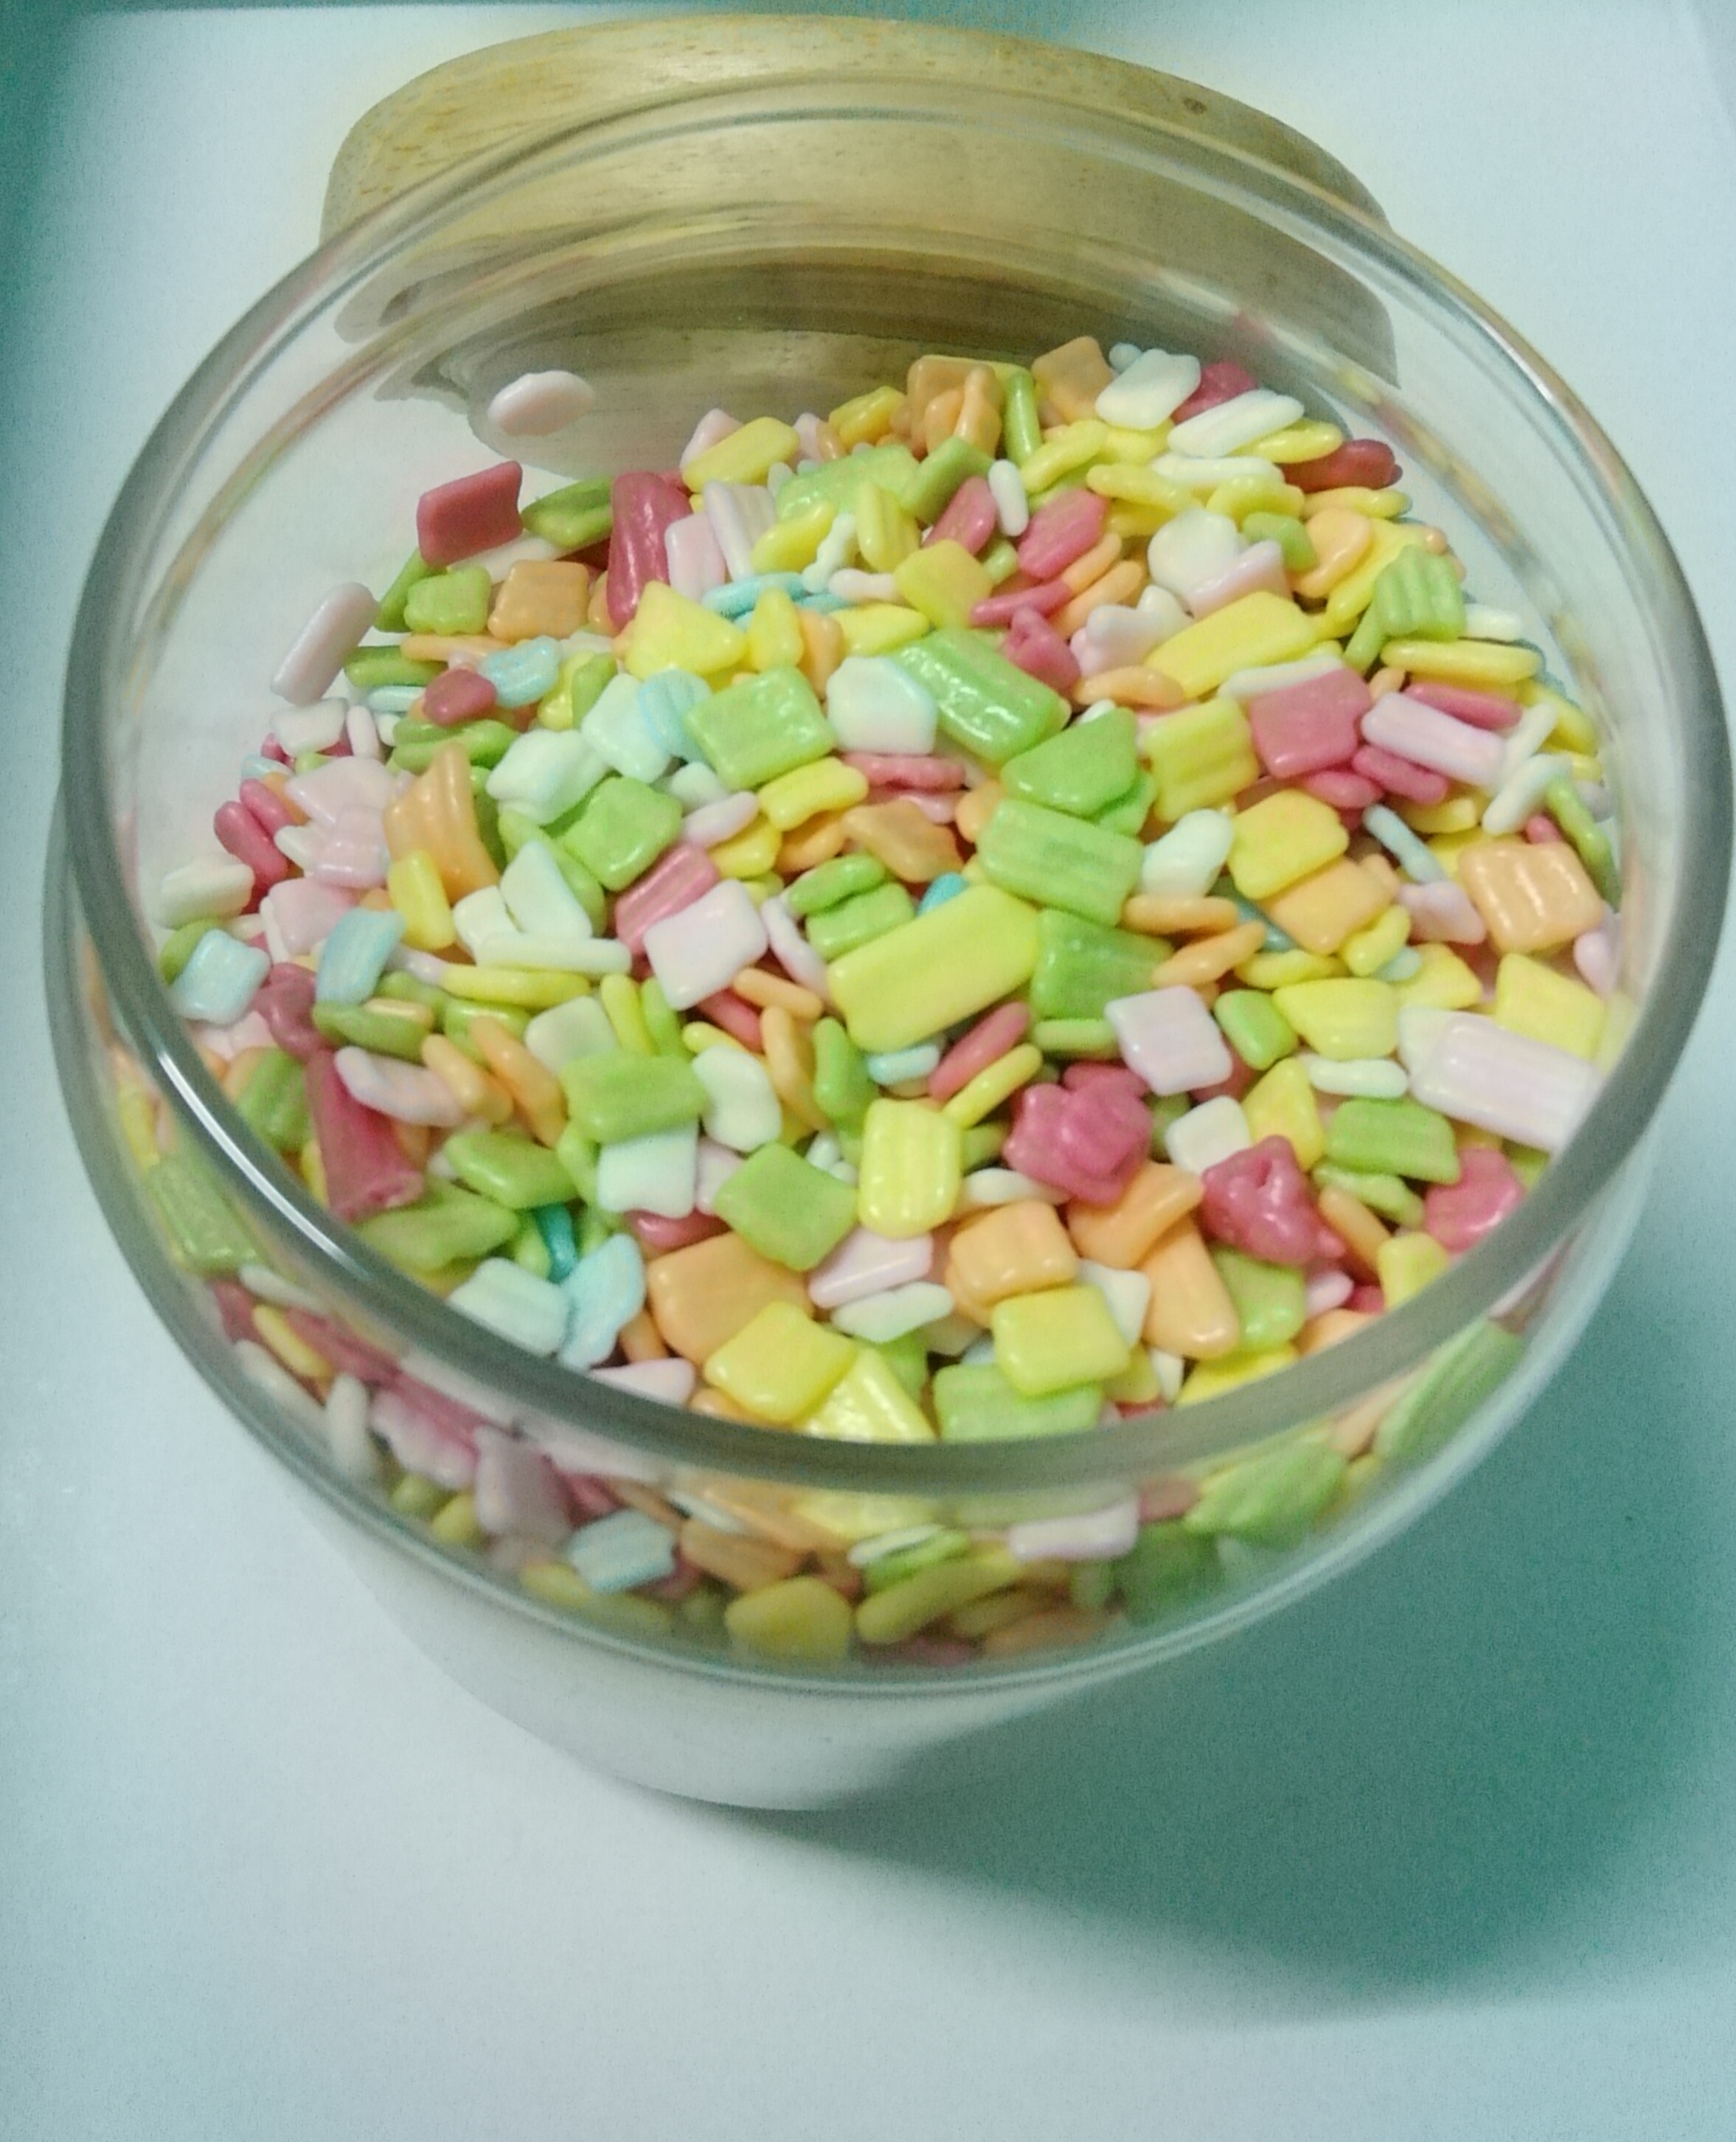
colors, colorful, sweet, cake, food, cuisine, dish, confectionery, Salt water taffy, candy, ingredient, plant, vegetarian food, produce, mixture